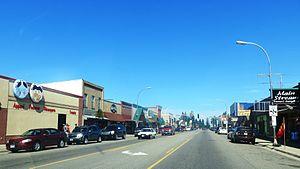
La ville de Walker est le siège du comté de Cass, dans l’État du Minnesota, aux États-Unis. Sa population s’élevait à 941 habitants lors du recensement de 2010, estimée à 932 habitants en 2017.